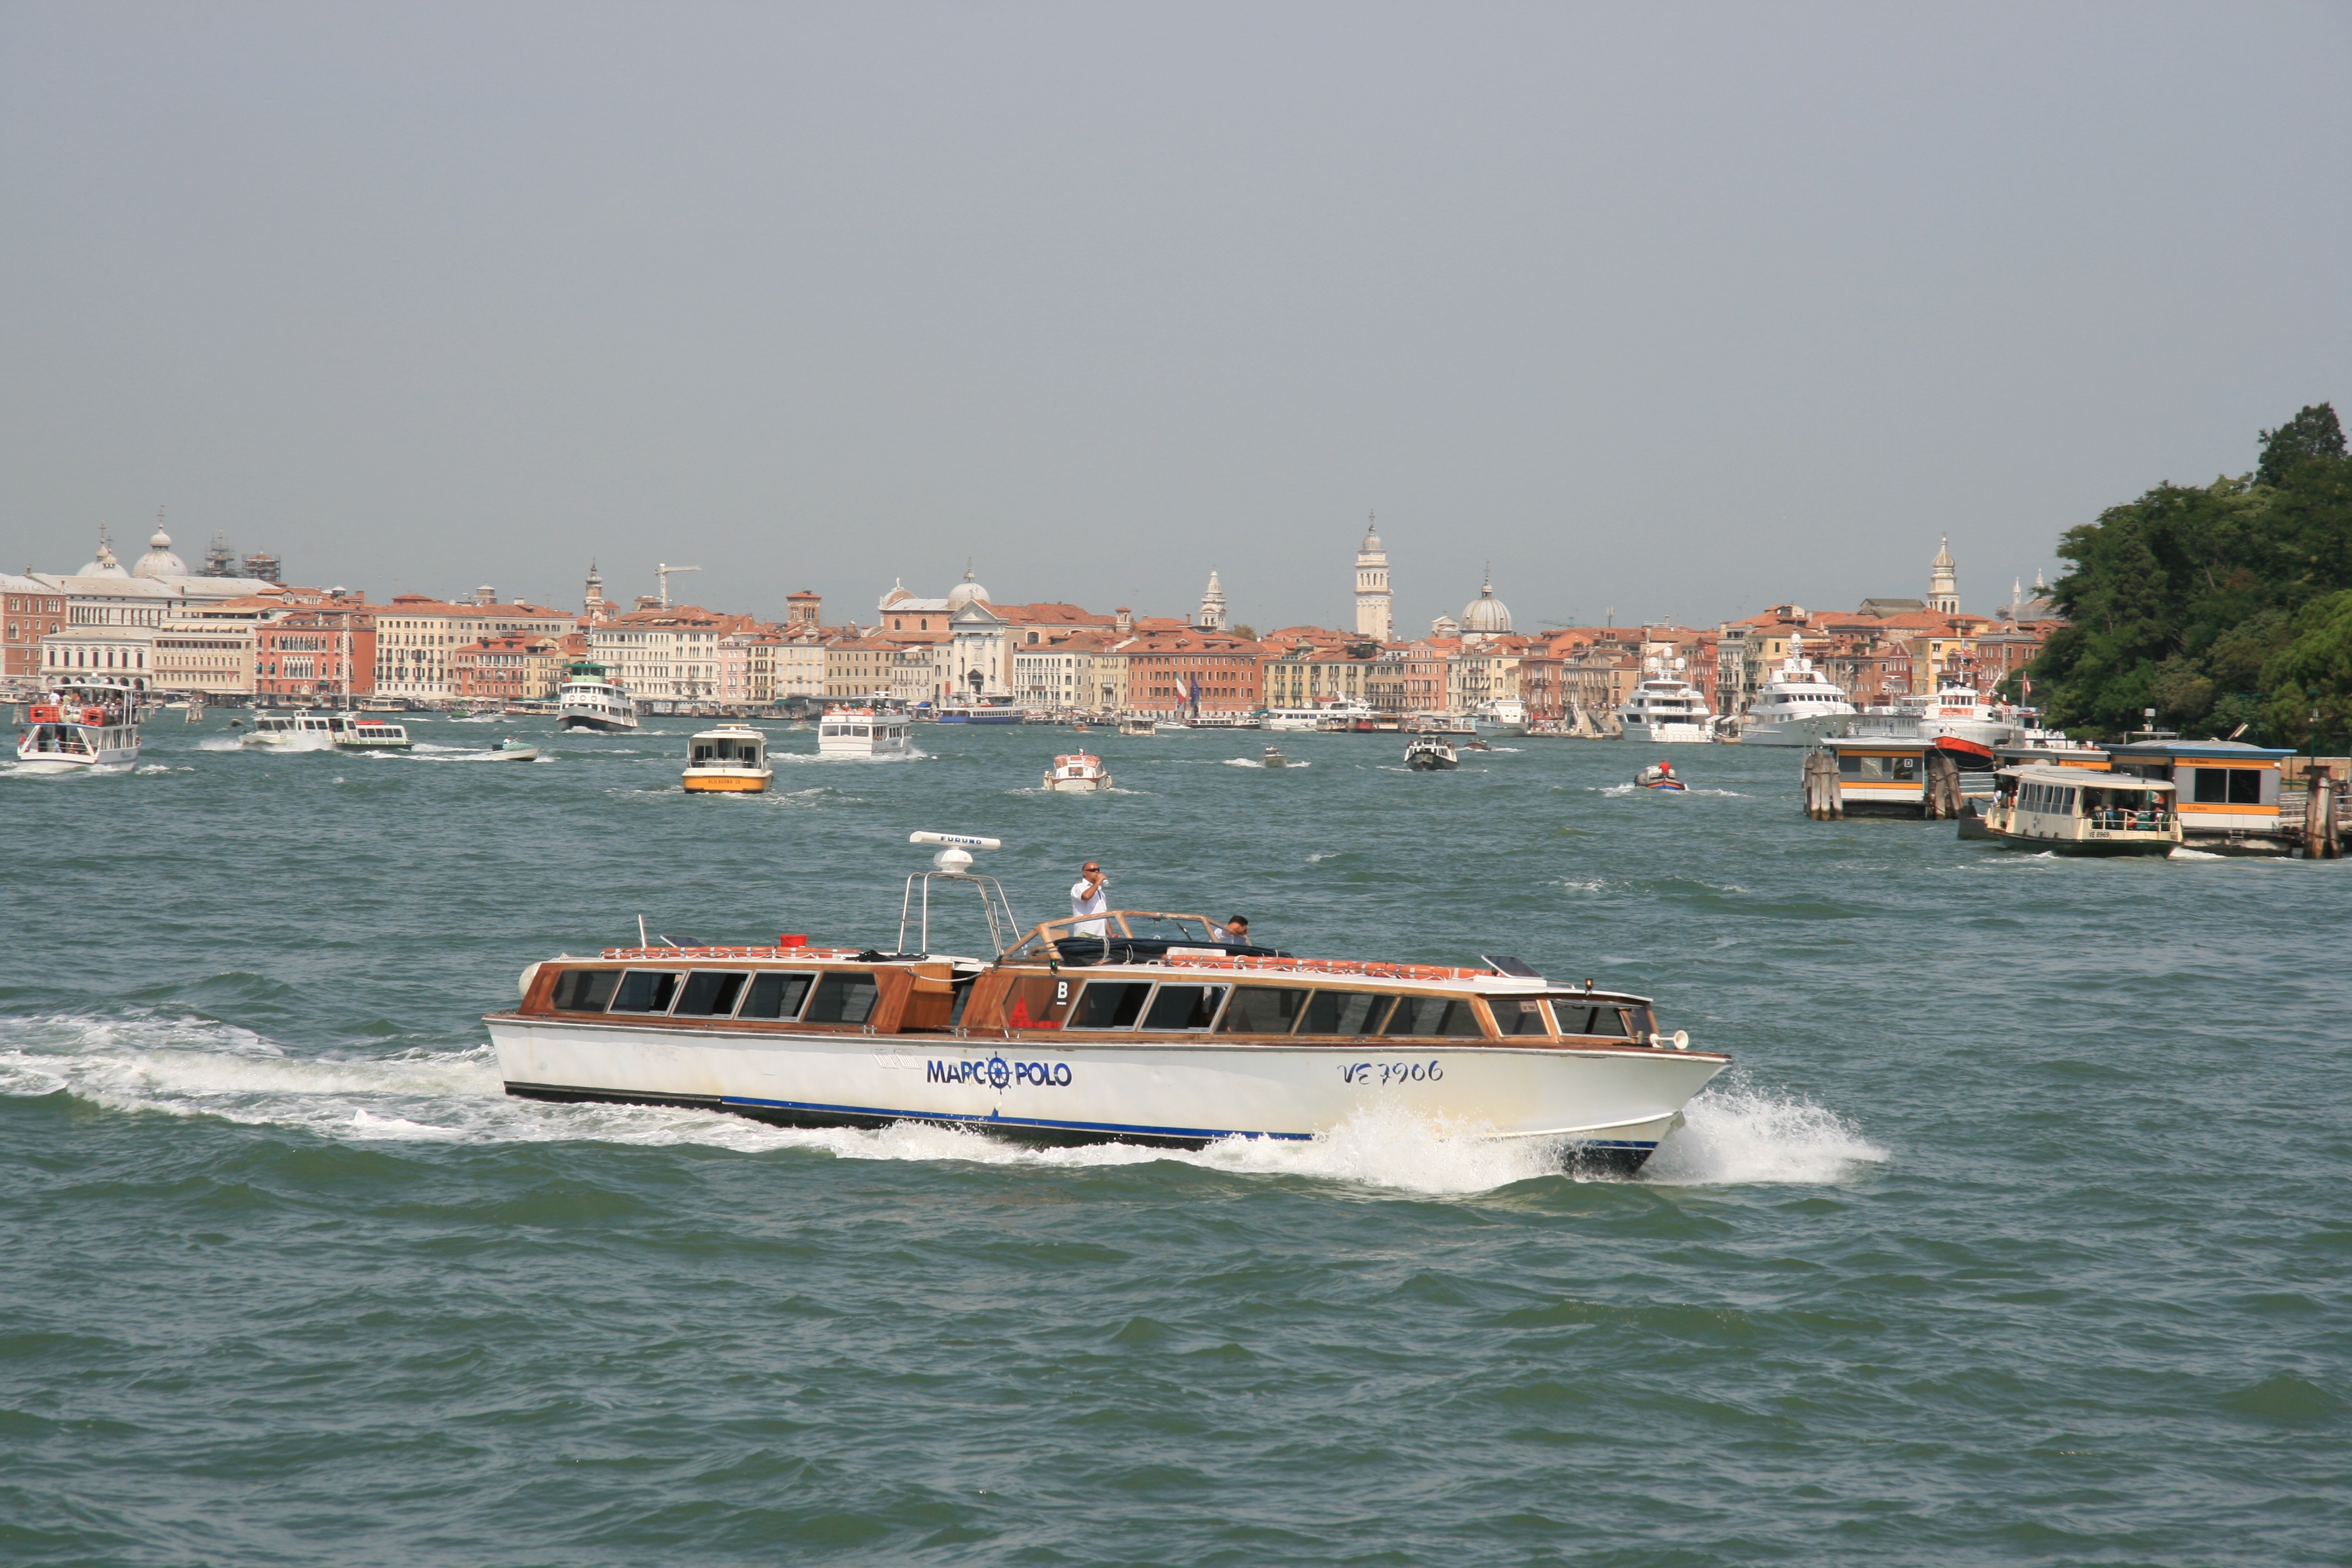
sea, coast, water, boat, river, ship, vehicle, yacht, bay, italy, harbor, venice, ferry, boating, watercraft, motor ship, passenger ship